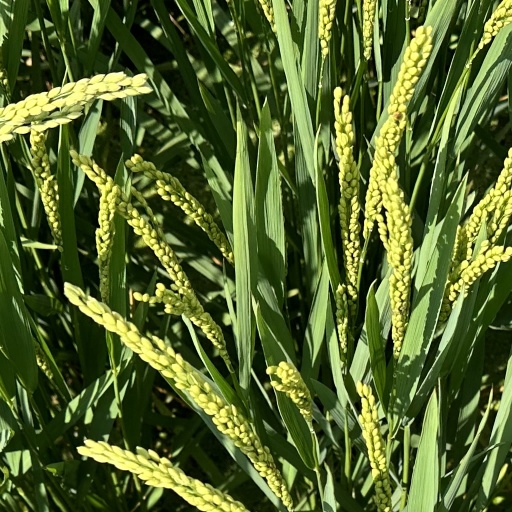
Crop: rice